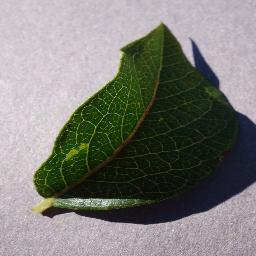
Label: Blueberry___healthy